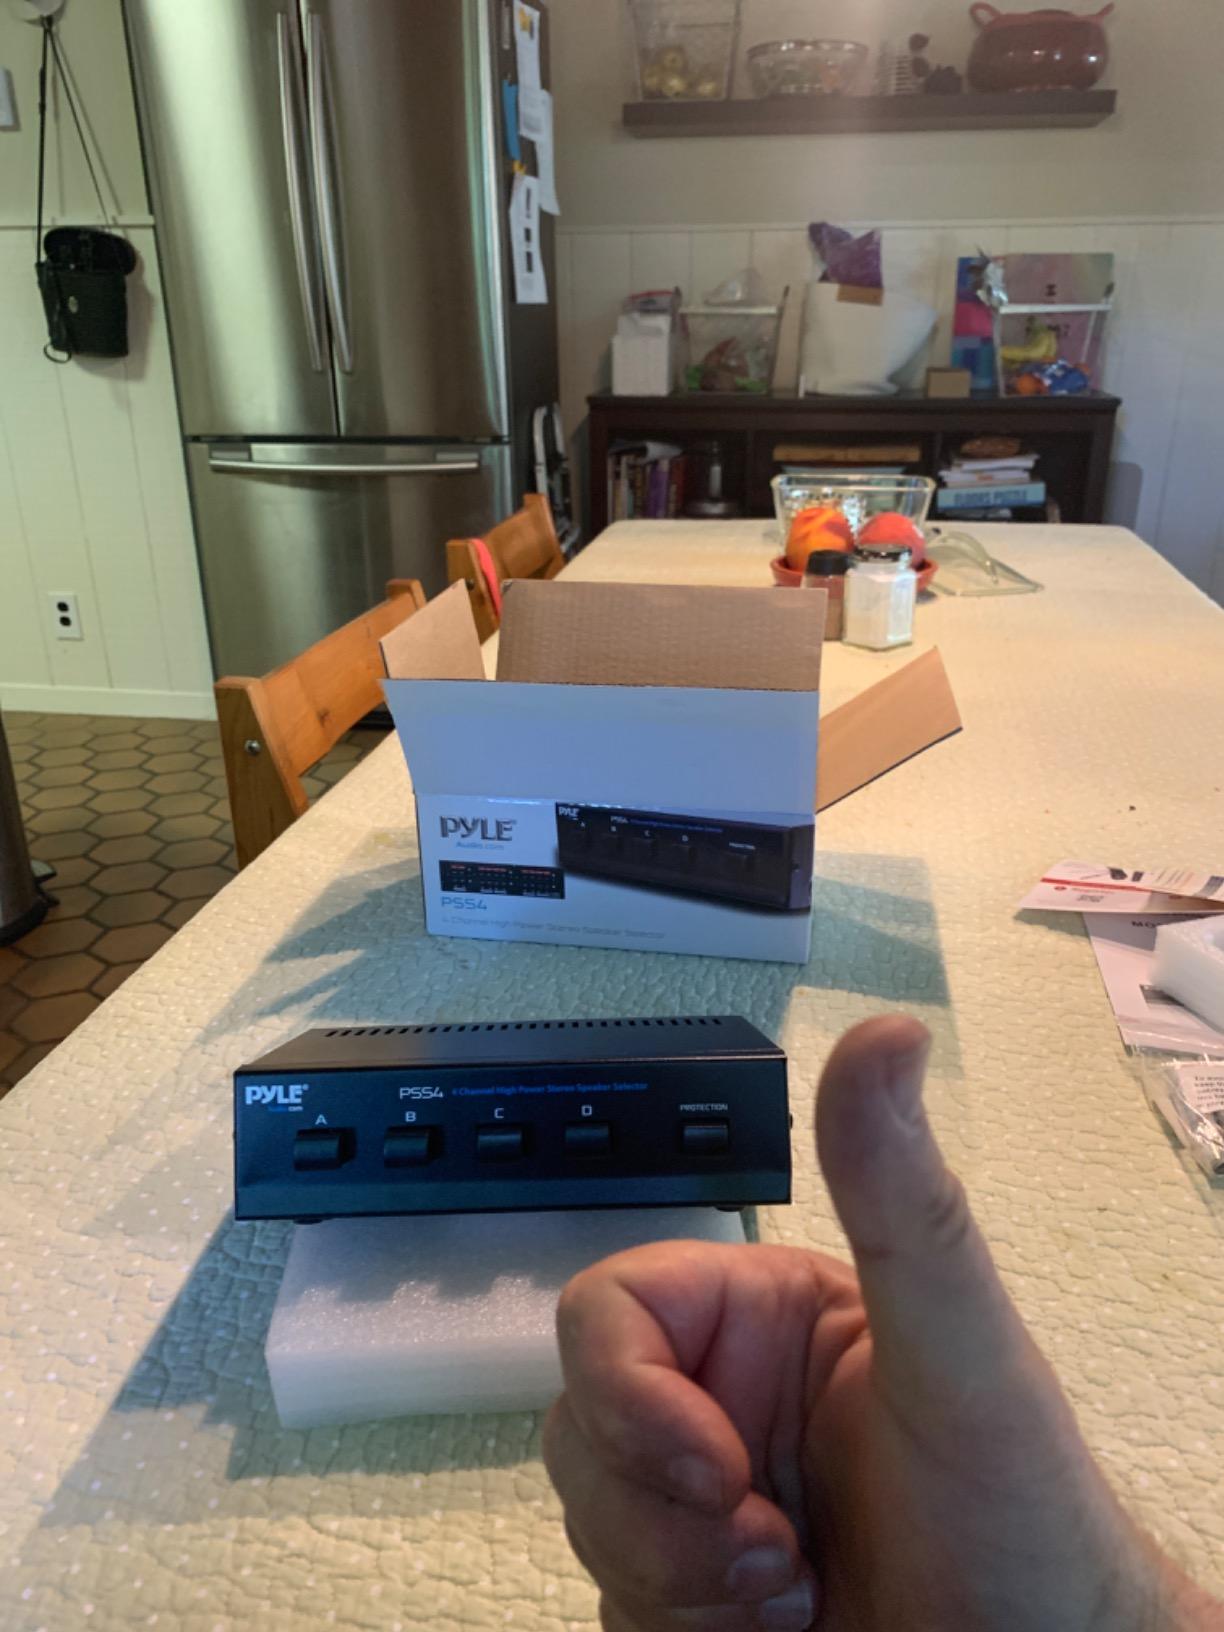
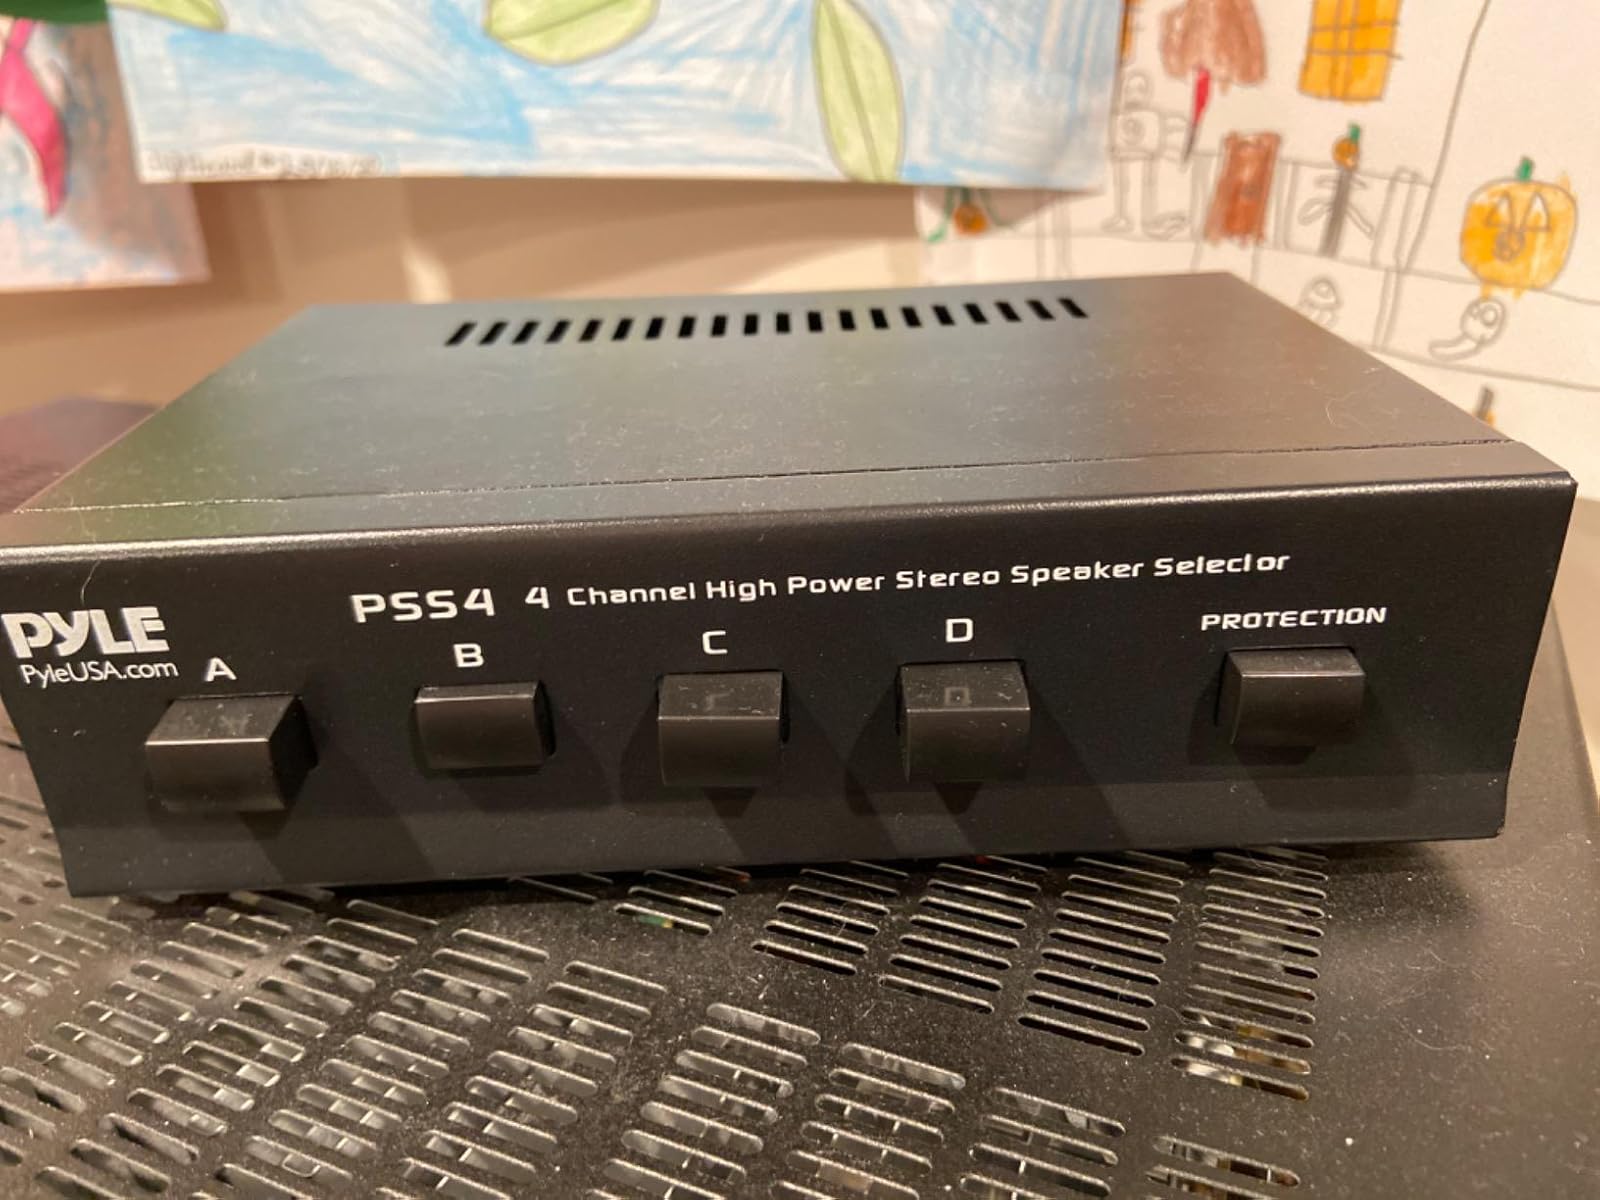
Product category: speaker
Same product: yes